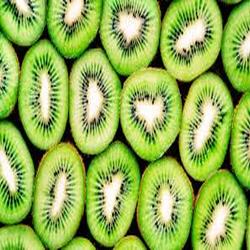
Label: Kiwi